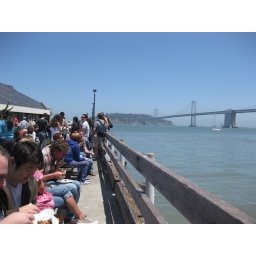
Out door market near Bay Bridge.